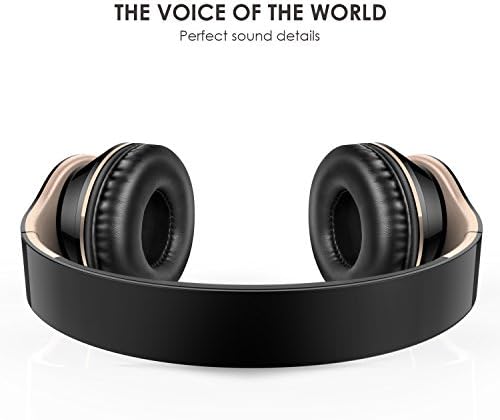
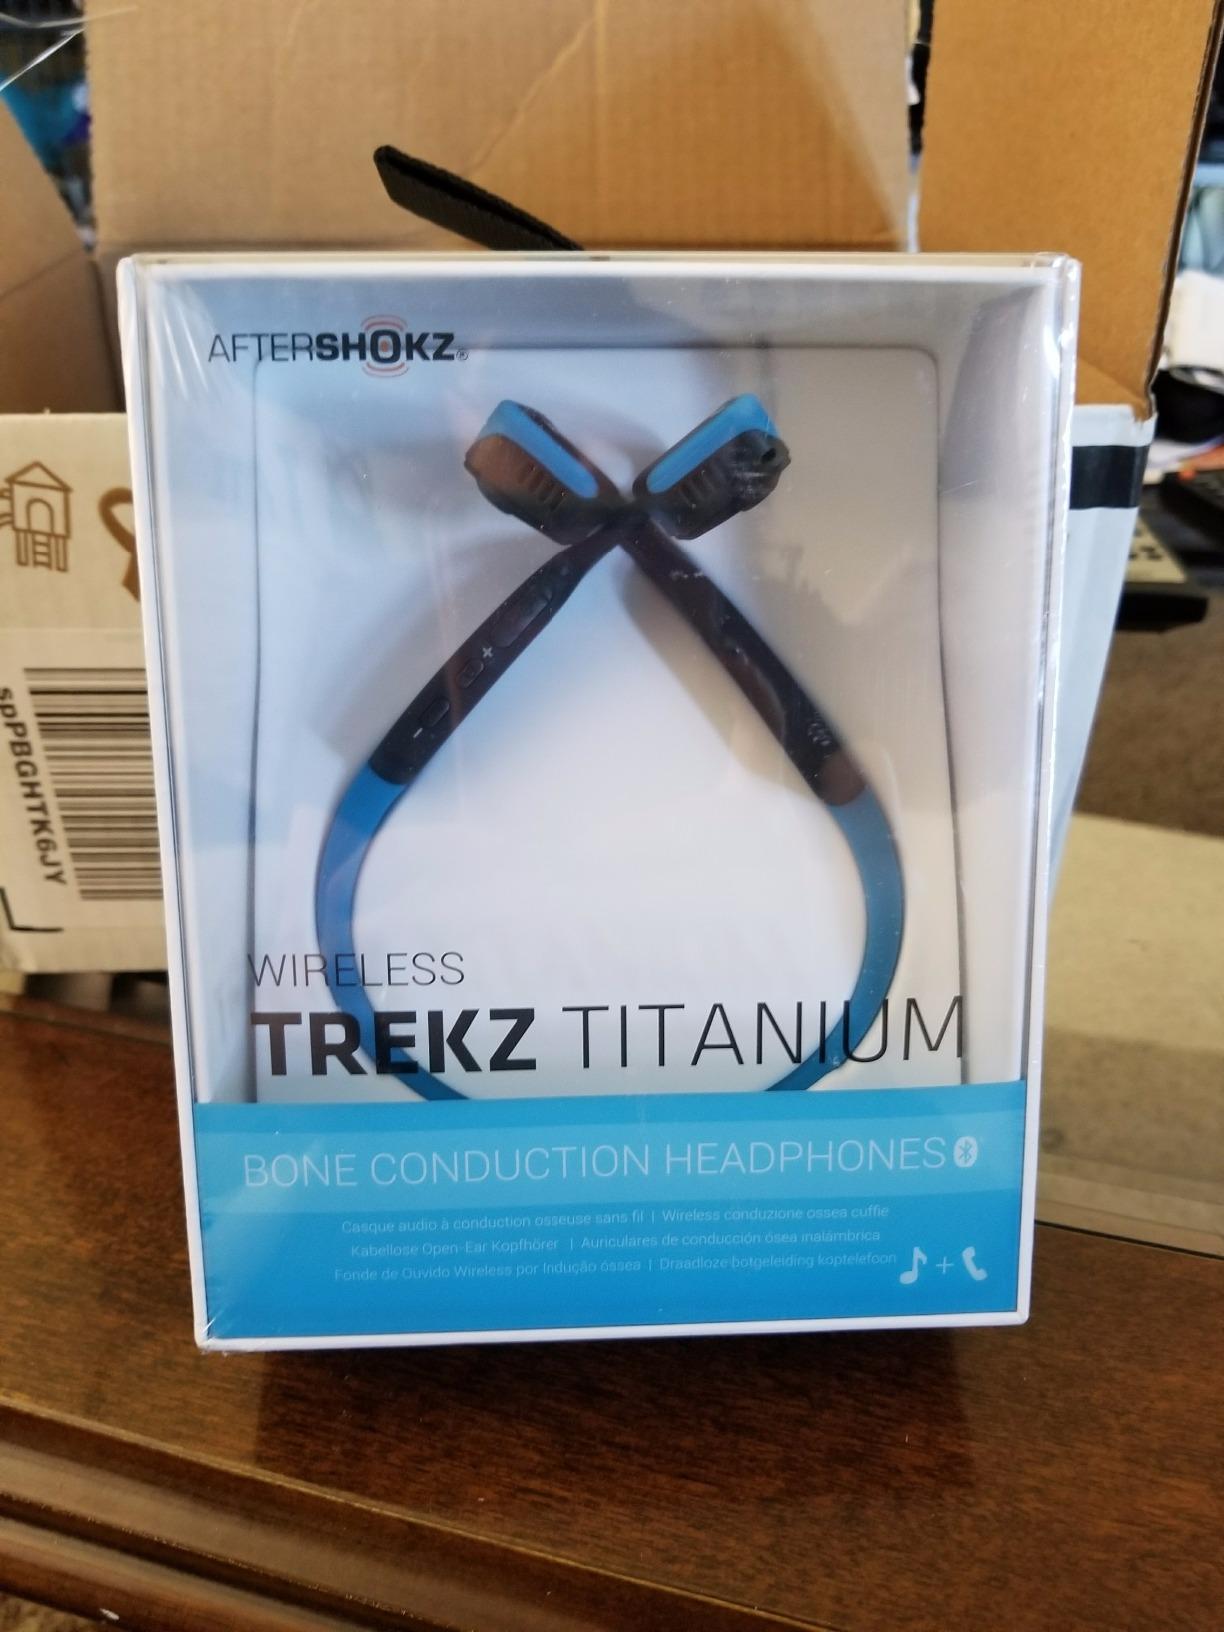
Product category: headphones
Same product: no